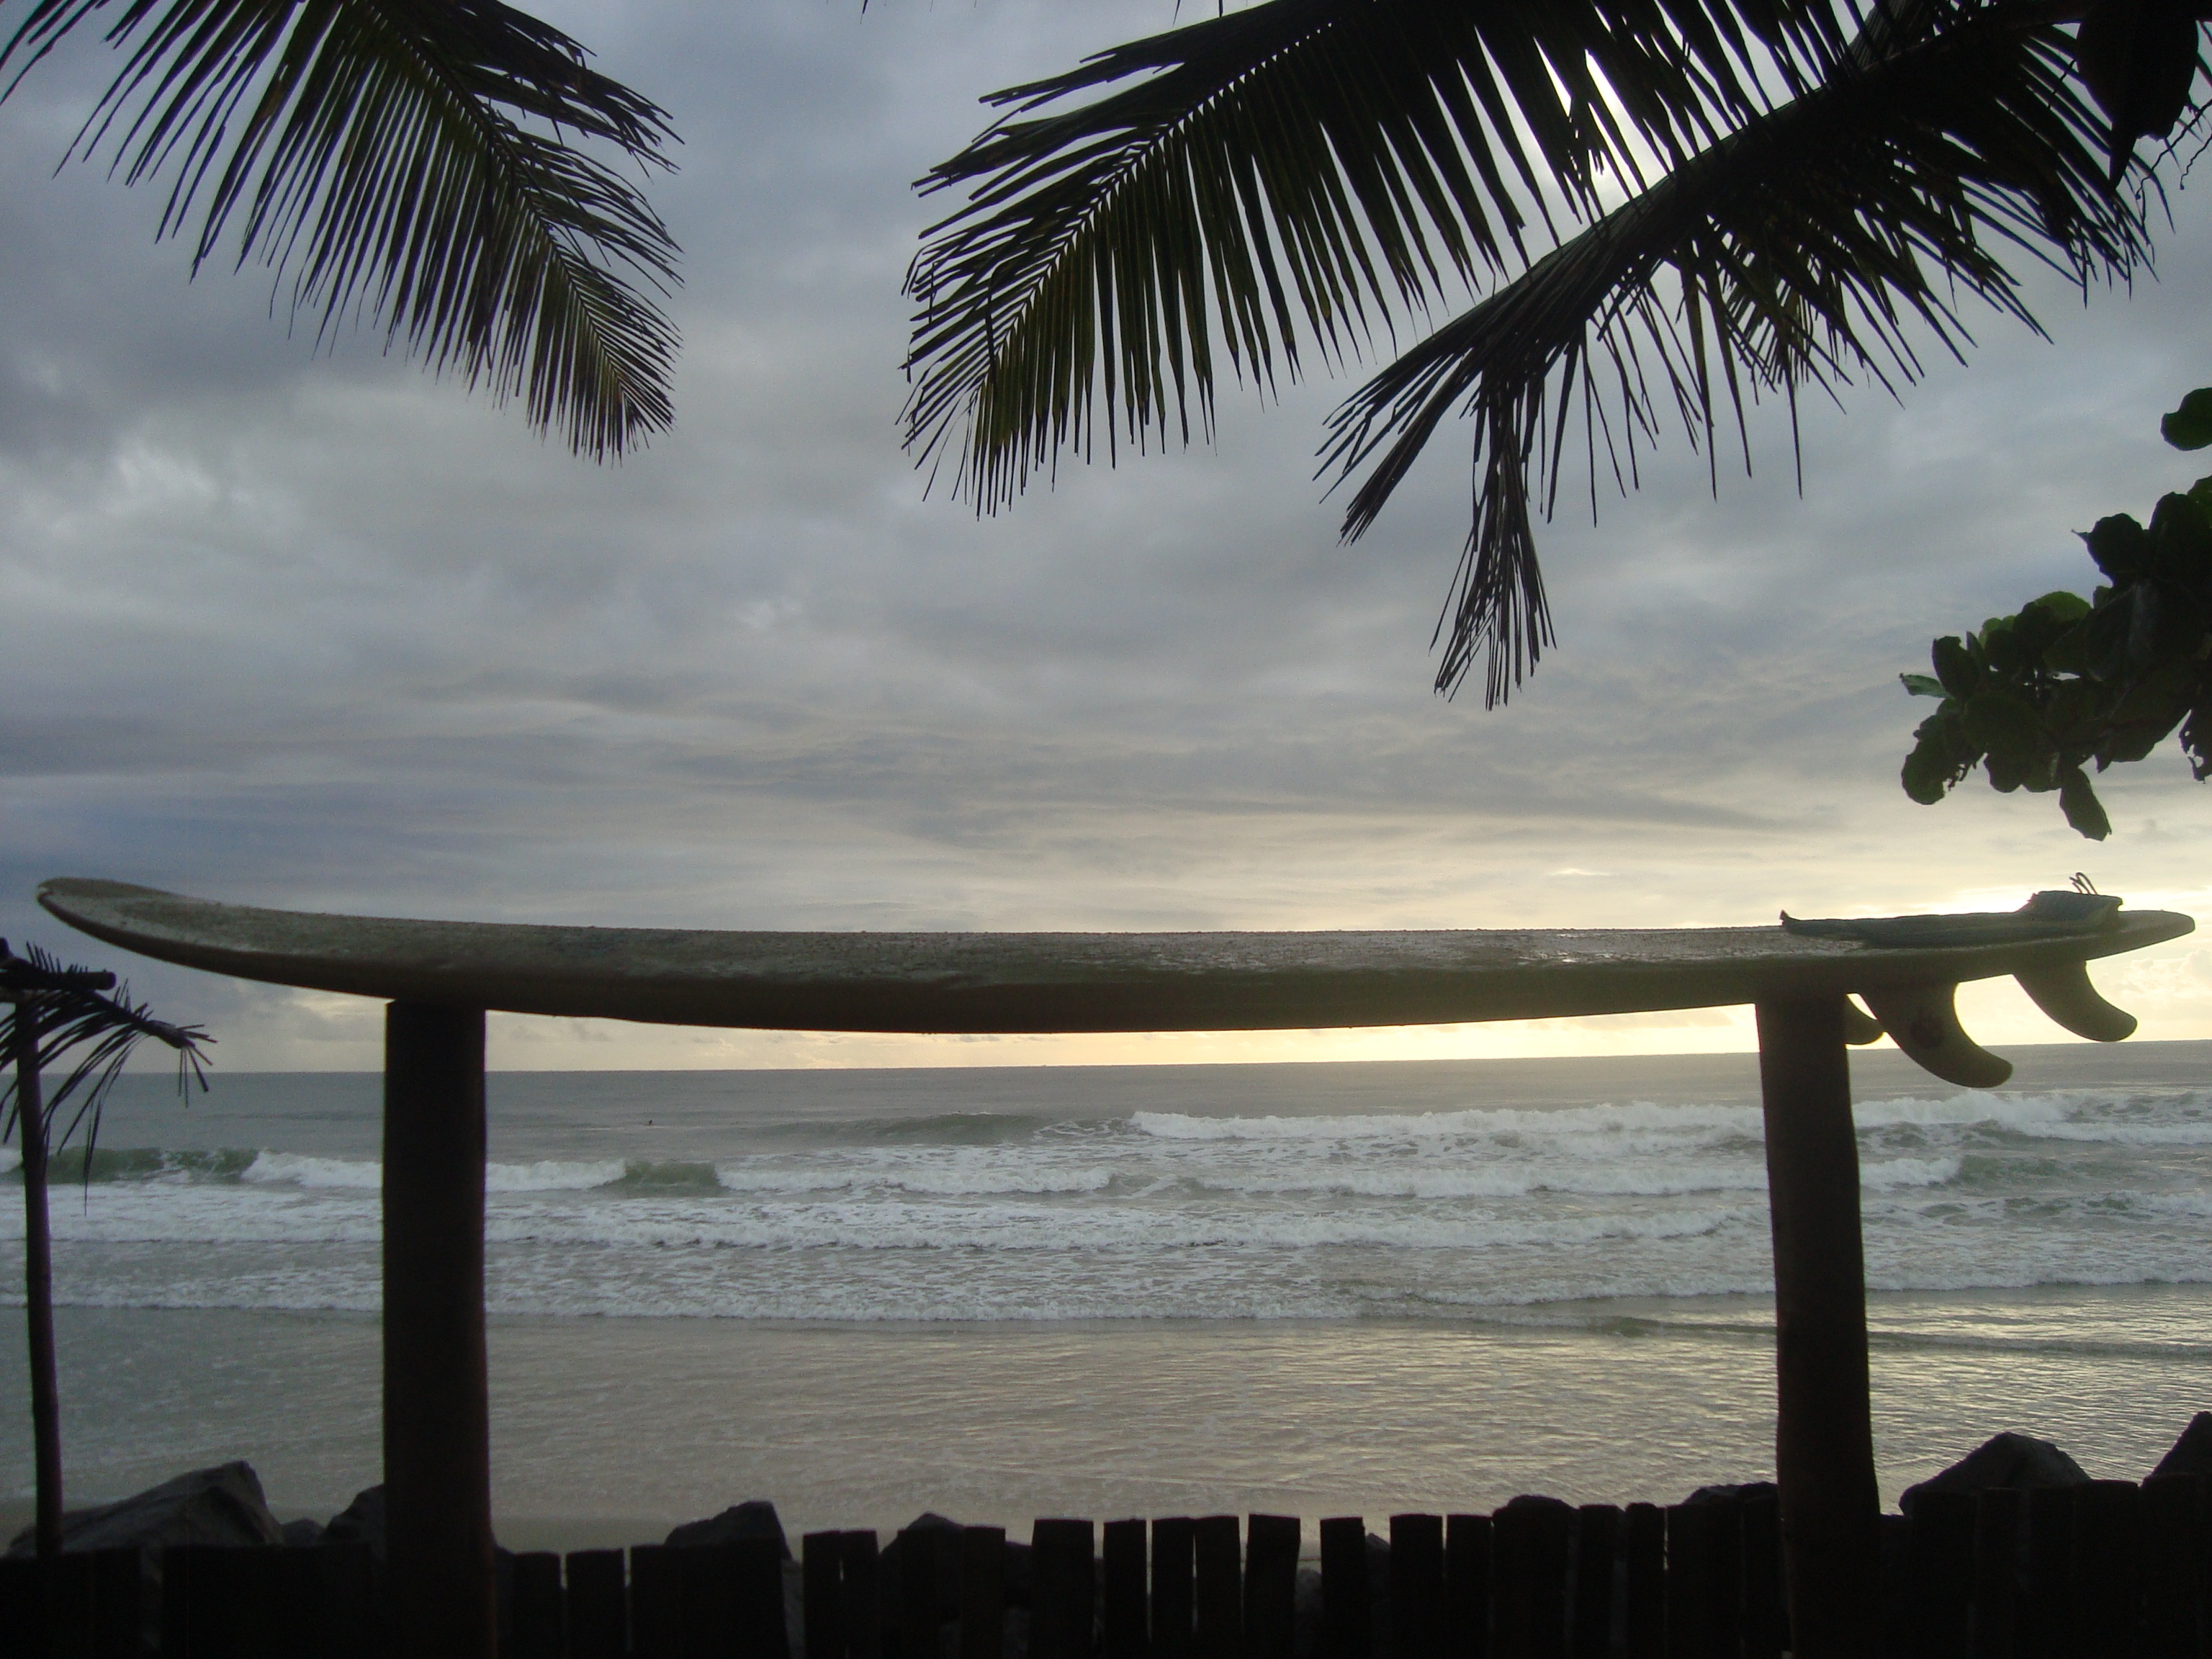
beach, sea, coast, tree, ocean, horizon, sky, sunrise, sunset, morning, shore, wave, summer, vacation, dusk, tranquility, love, evening, surf, peace, bay, ride, trip, body of water, life, north, clouds, friends, head, mar, litoral, bahia, brazil, soul, tropics, islets, arecales, palm family, keel